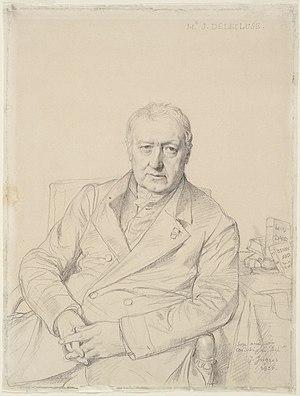
Ingres, portrait d'Étienne-Jean Delécluze dessin au crayon sur papier crème Fogg Art Museum
Étienne-Jean Delécluze est un peintre et critique d'art français.
Entre la fin du XVIIIᵉ siècle et le début du XIXᵉ siècle, l'école de David fut une des plus influentes ; entre 1781 et 1821, de ses ateliers, sont sortis environ 400 élèves, peintres, sculpteurs, ou graveurs, représentant en majorité le néoclassicisme, mais aussi le style empire et le style troubadour.